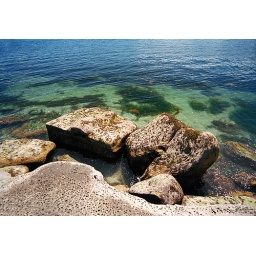
rocks in water